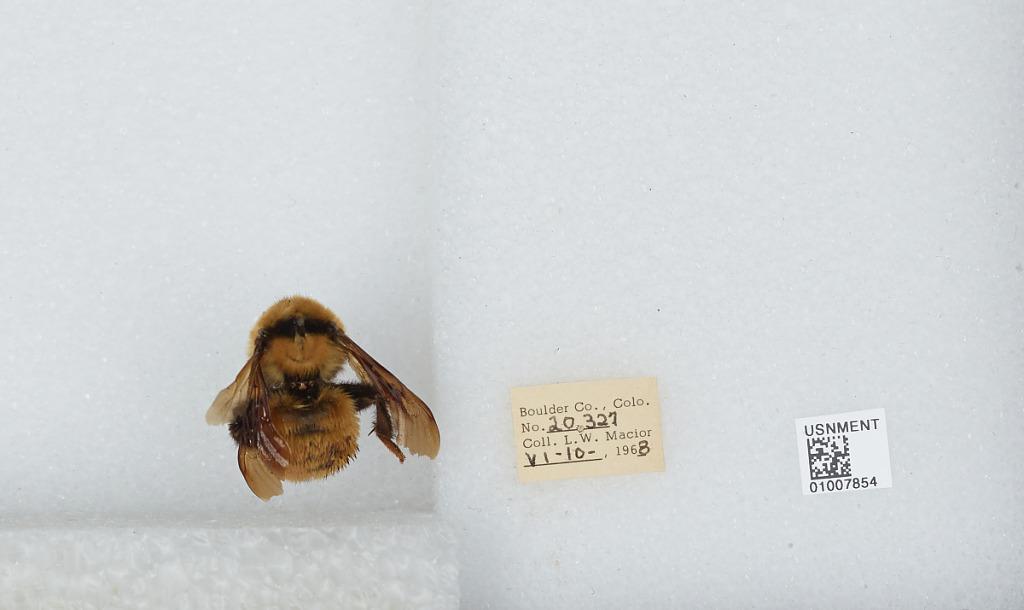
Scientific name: Bombus (Fervidobombus) fervidus fervidus (Fabricius)
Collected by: L. Macior
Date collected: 1968-6-10
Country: United States
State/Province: Colorado
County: Boulder
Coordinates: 40.09, -105.36